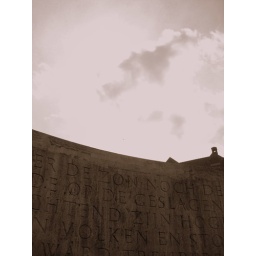
wall around the dutch national monument